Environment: real
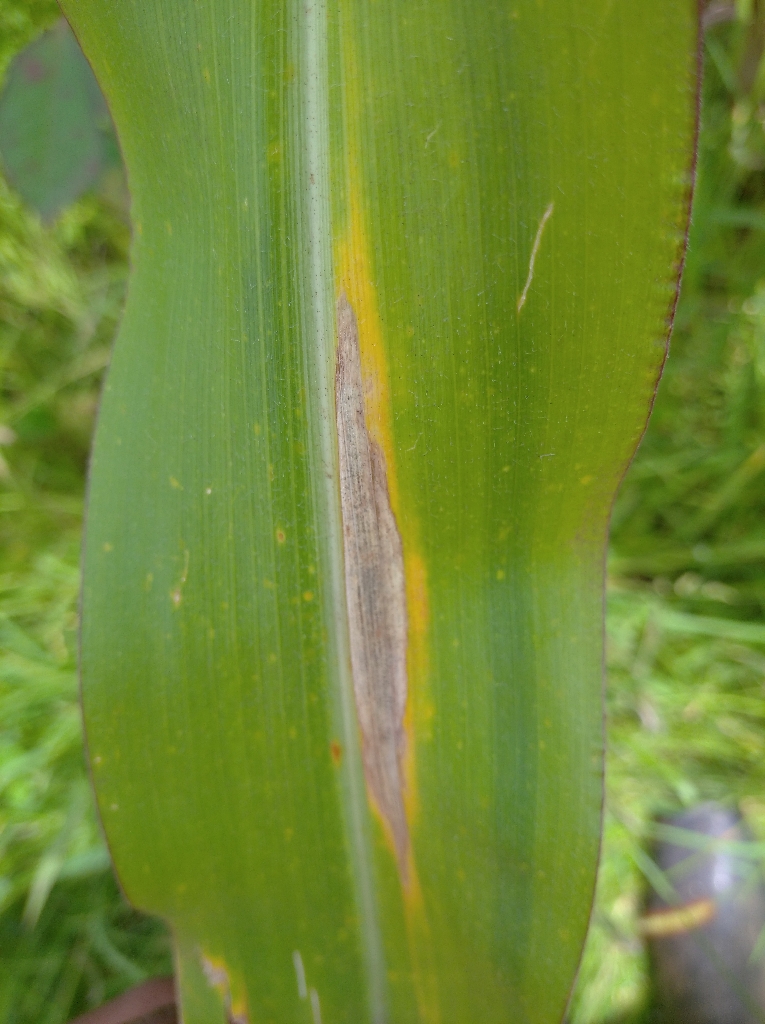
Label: northern_corn_leaf_blight